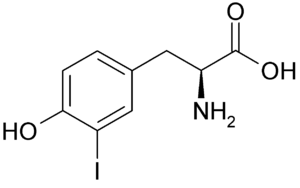
La monoiodotyrosine est un acide α-aminé iodé non protéinogène précurseur, chez l'homme, des hormones thyroïdiennes T₃ et T₄. Elle est biosynthétisée dans les thyrocytes de la thyroïde par la thyroperoxydase à partir de la L-tyrosine, un acide aminé protéinogène, et d'iode, un halogène, par fixation de ce dernier en position méta sur des résidus tyrosine de la thyroglobuline, qui en compte environ 120.
L'iodotyrosine désiodase est une oxydoréductase qui catalyse la désiodation de la monoiodotyrosine et de la diiodotyrosine, dérivés iodés de la tyrosine — un acide aminé protéinogène — intervenant dans la biosynthèse des hormones thyroïdiennes et produits également lors de la dégradation métabolique de ces dernières. Chez l'Homme, cette enzyme est codée par le gène IYD, des mutations de ce gène étant associées à l'hypothyroïdie.